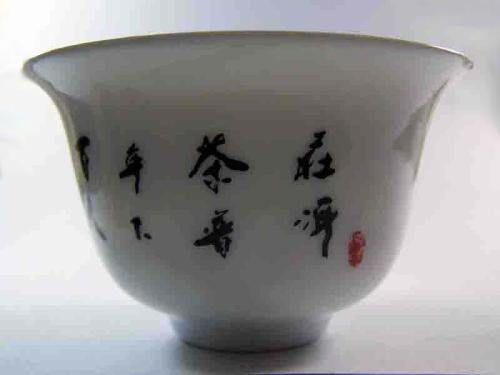
Label: trash